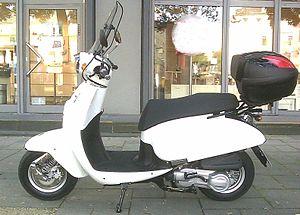
Daelim Motor est une entreprise coréenne, dédiée essentiellement à la fabrication de véhicules deux-roues motorisés, comme les motos ou les scooters.